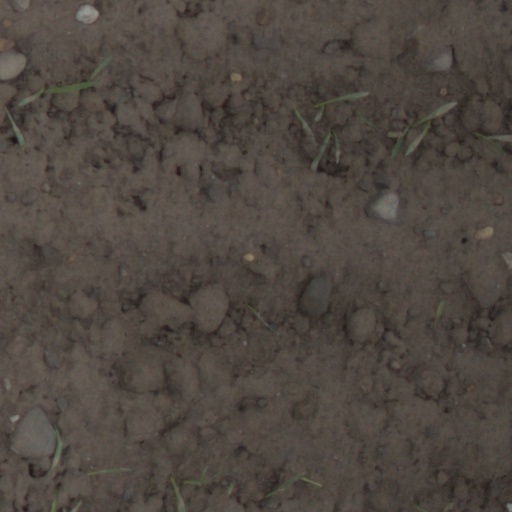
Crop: wheat